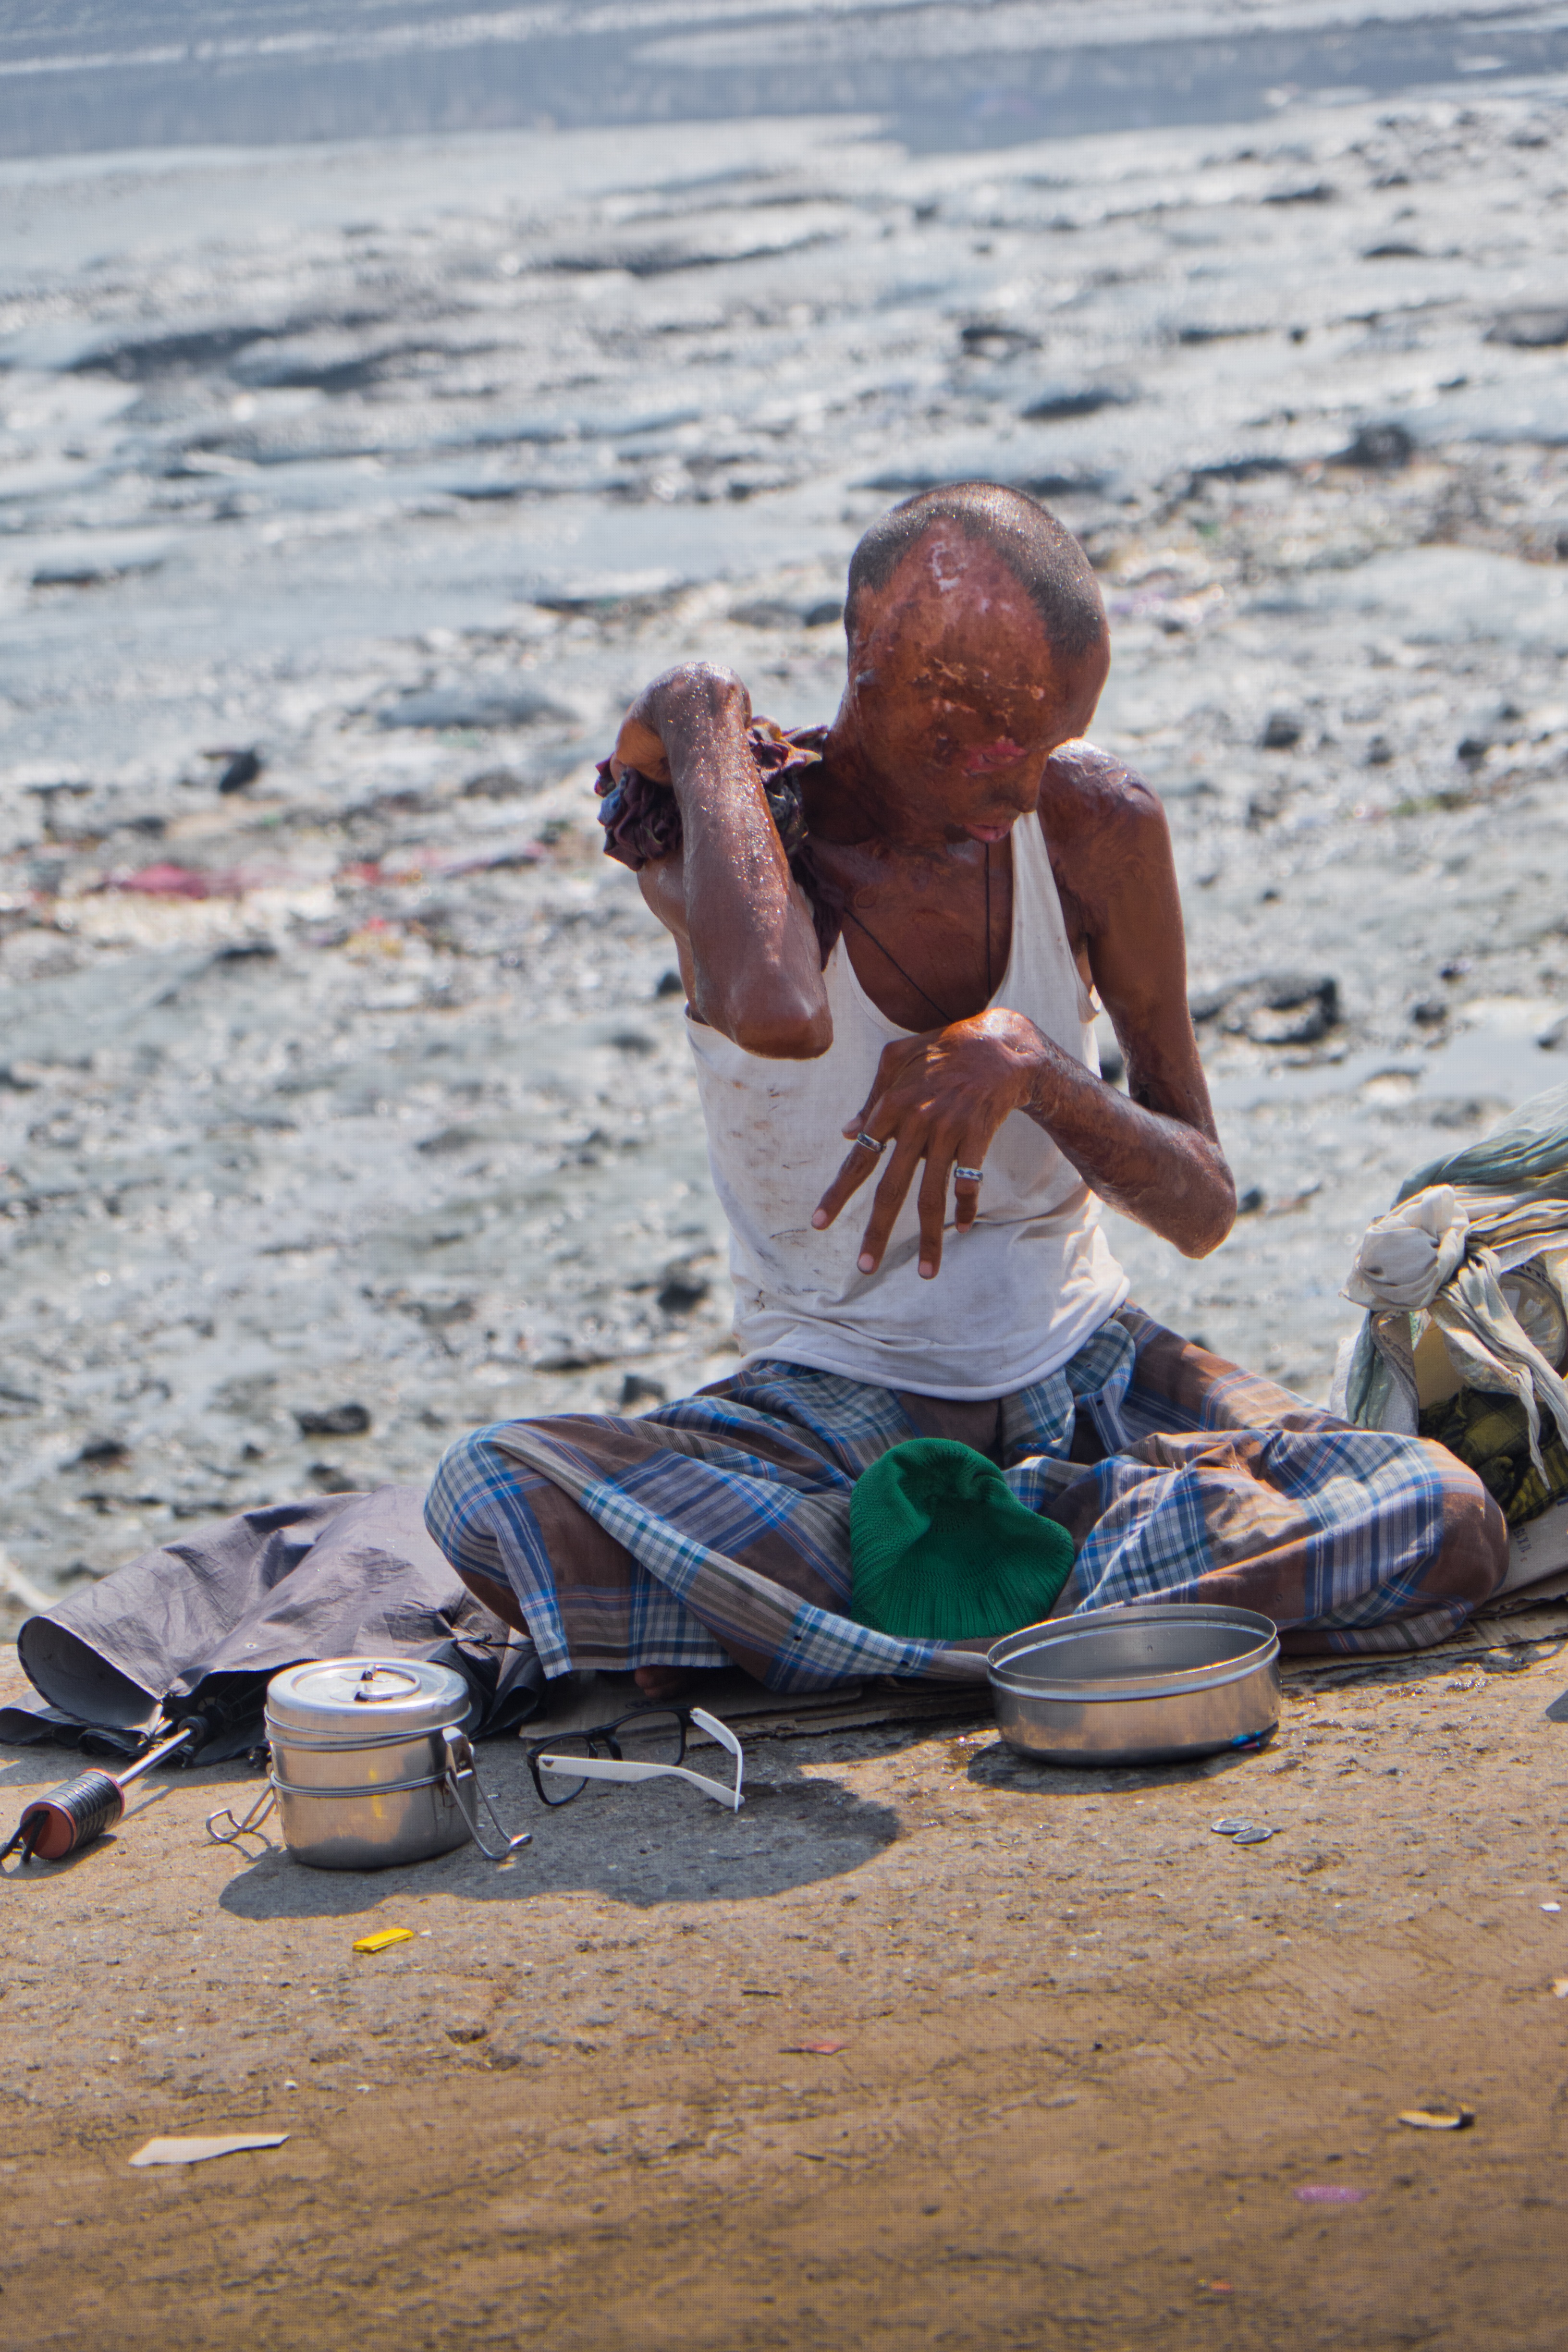
man, beach, sea, water, sand, person, people, vacation, sitting, child, poverty, india, indian, beggar, disabled, maimed, burned skin, human positions